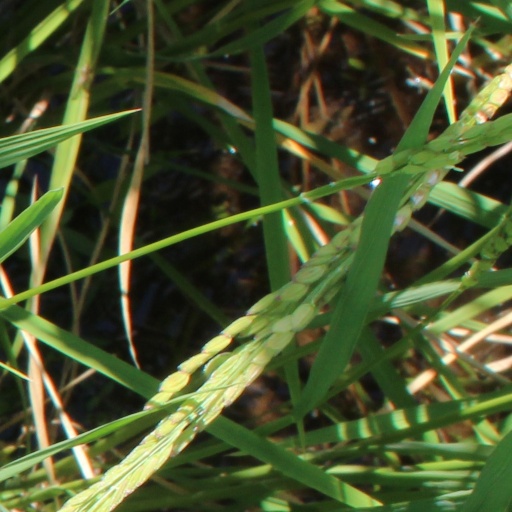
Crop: rice